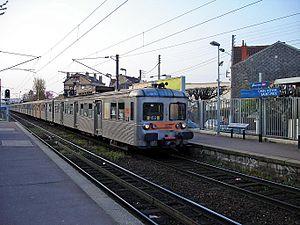
Z 6100 traversant haut-le-pied la gare du Gros Noyer - Saint-Prix à Ermont (Val-d'Oise), France.